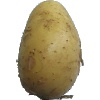
Label: white_potato